Blackpool Zoo

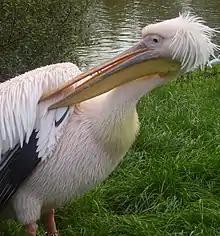
Pelican outside the lemur walkthrough

Blackpool Zoo is a zoo, owned by Parques Reunidos and located in the sea-side resort of Blackpool, Lancashire, England. It cares for over 1,000 animals from all over the world.